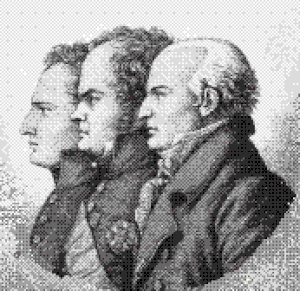
Charles Angélique François Huchet, chevalier puis « comte » de La Bédoyère, né à Paris le 17 avril 1786, exécuté dans la même ville le 19 août 1815, est un militaire français, général de brigade pendant les Cent-Jours, fusillé pour son ralliement à Napoléon Iᵉʳ.